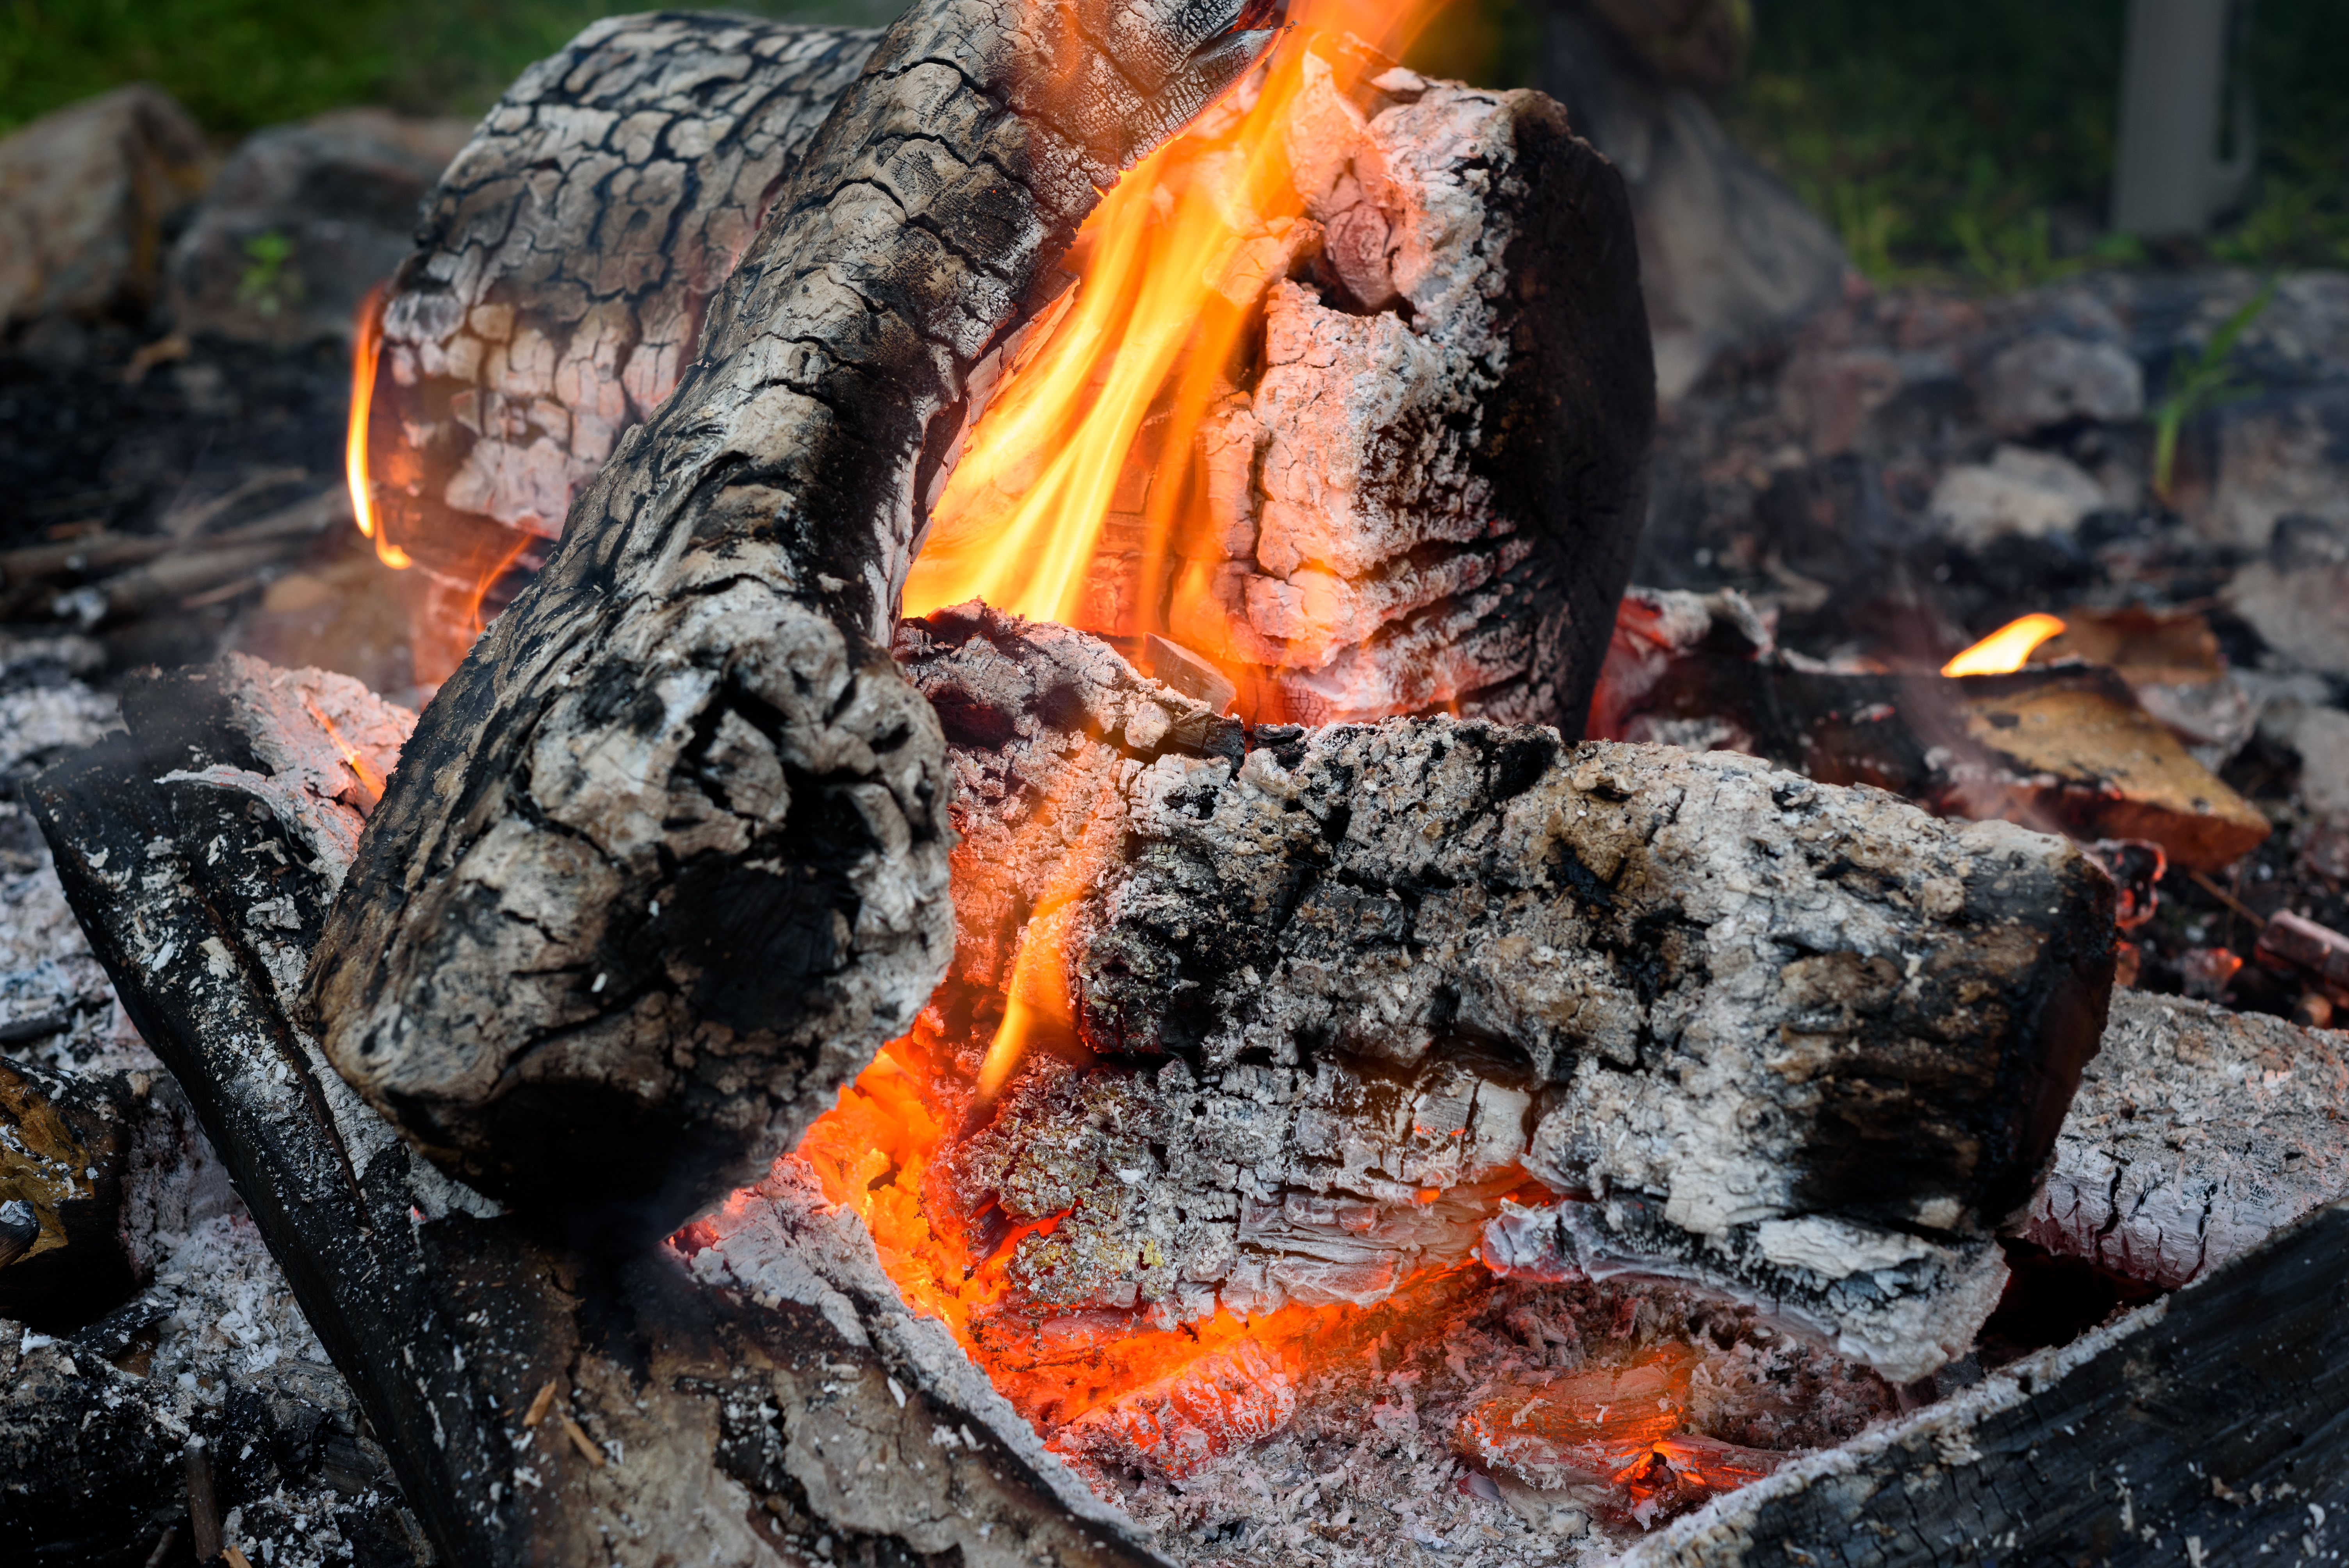
fire, place, camping, ash, campfire, charcoal, tree, rock, bonfire, geological phenomenon, fungus, trunk, flame